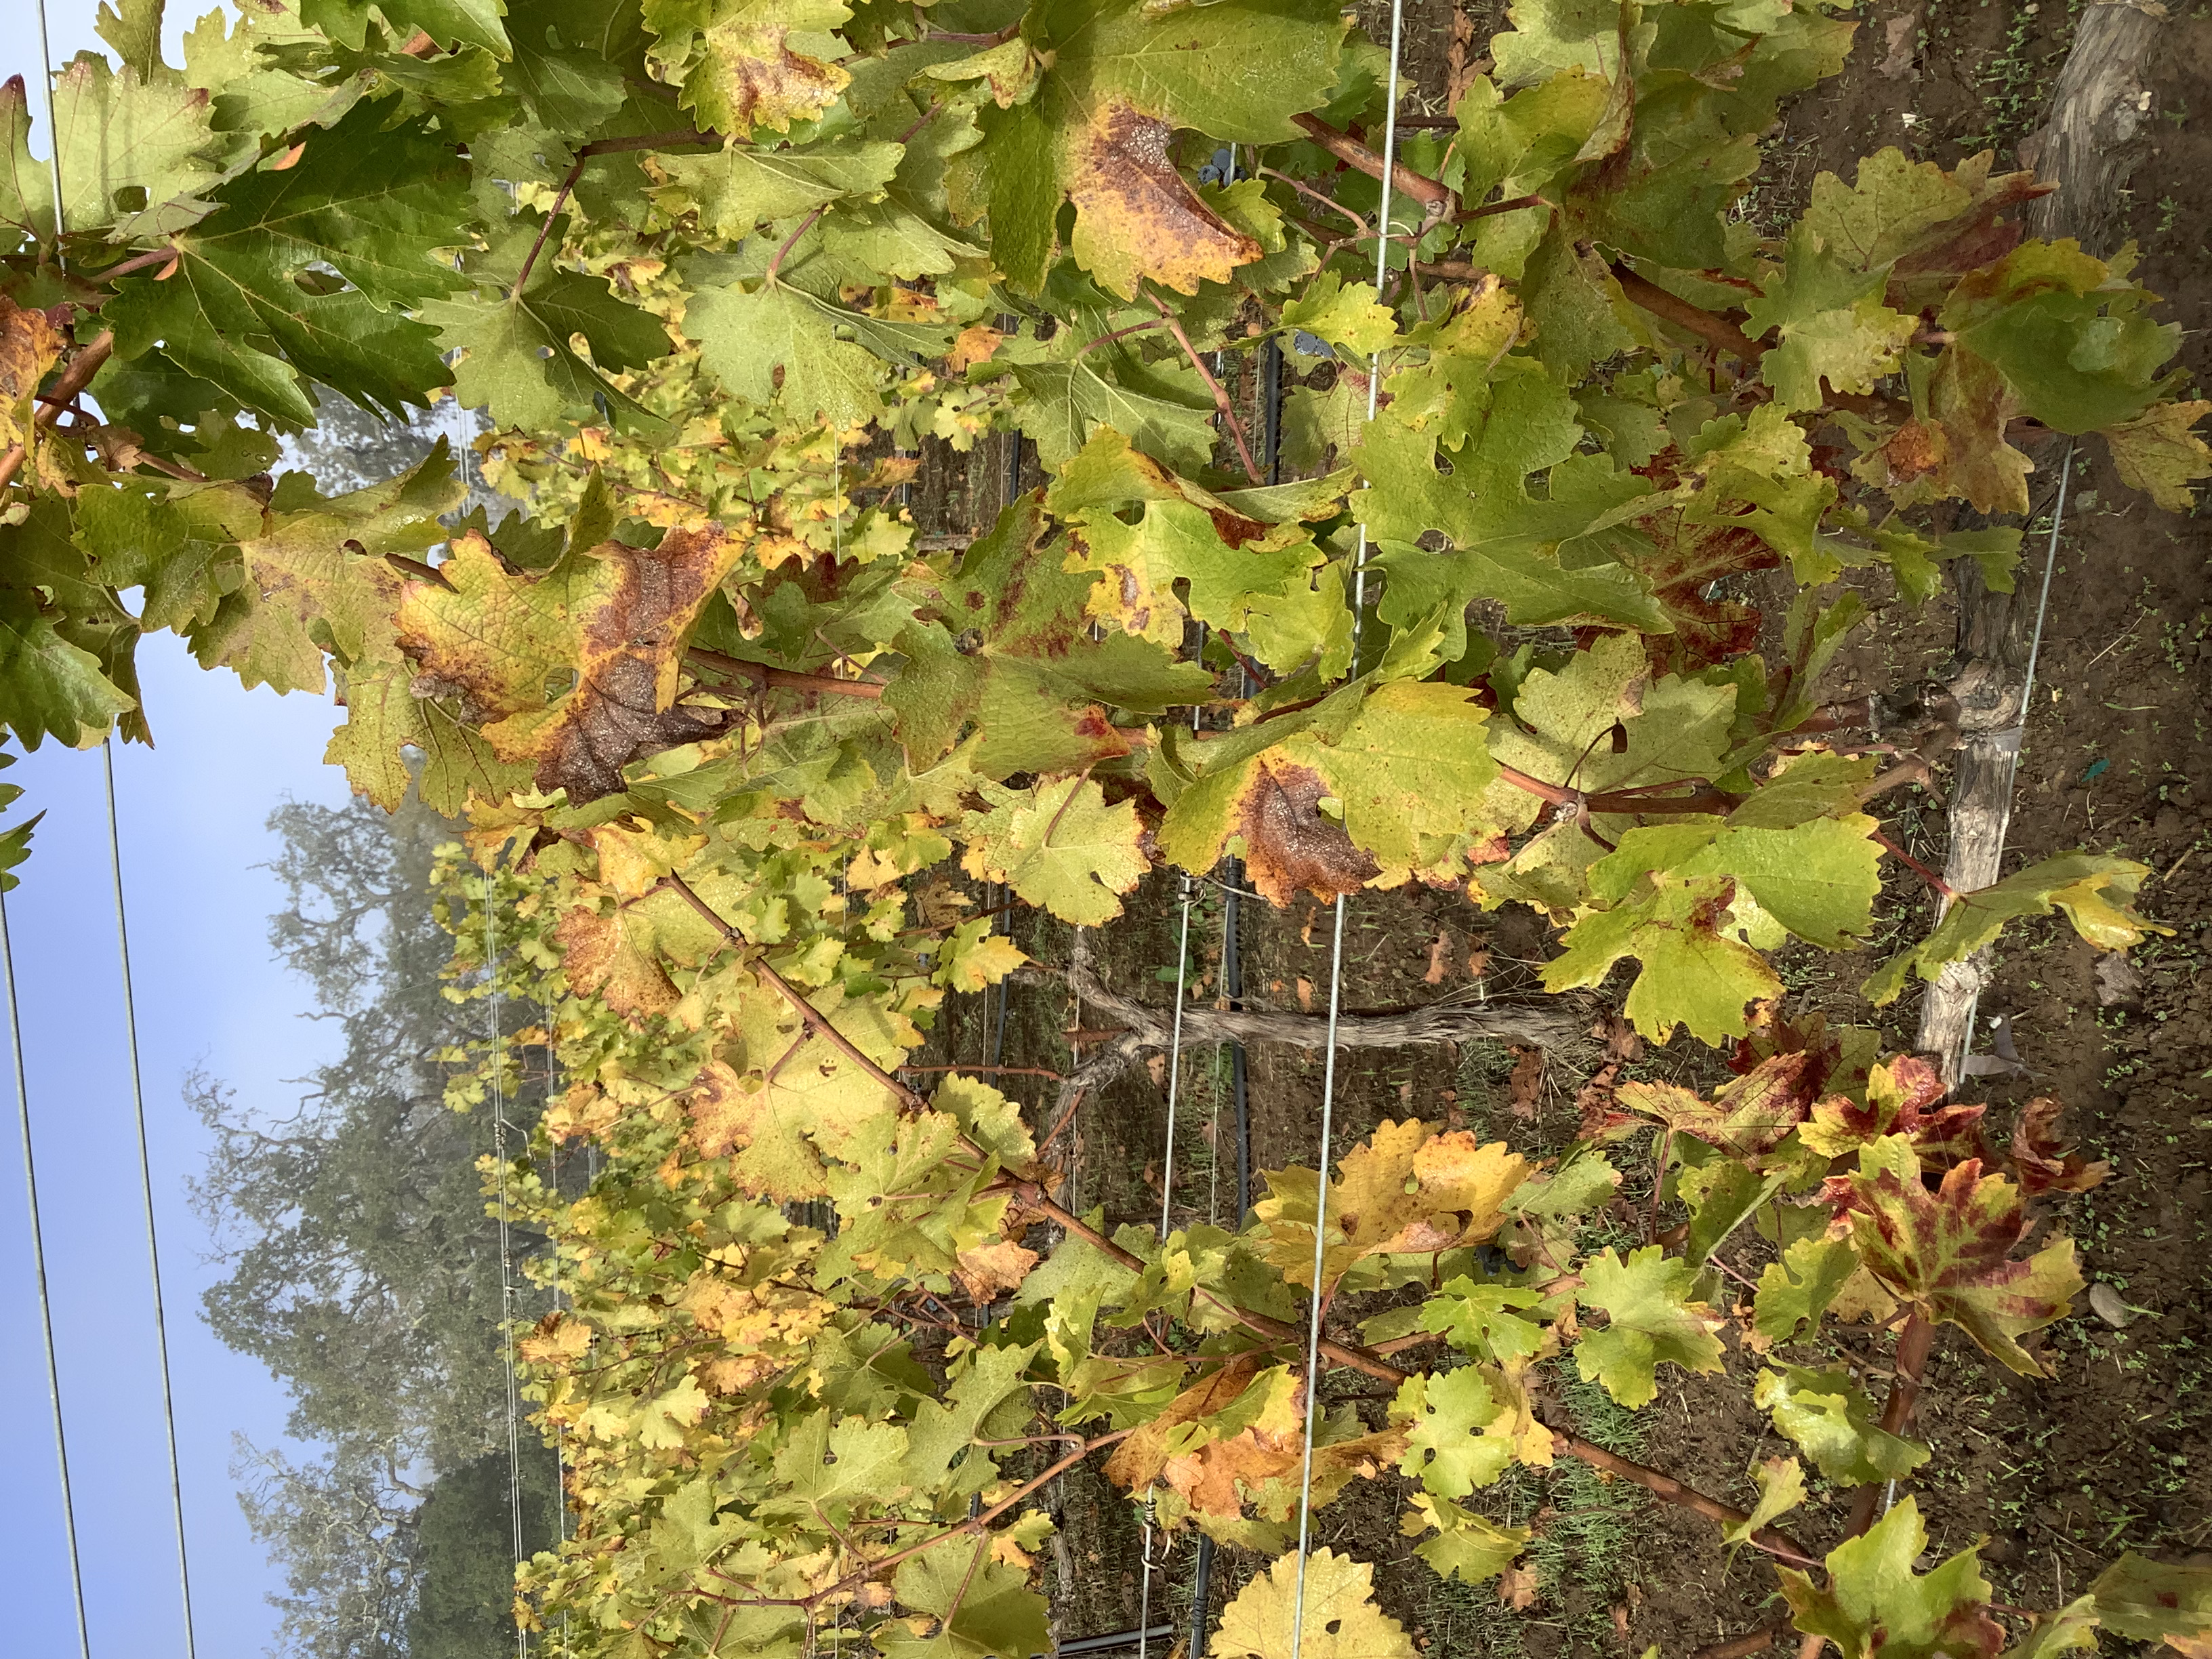
Label: Red Blotch